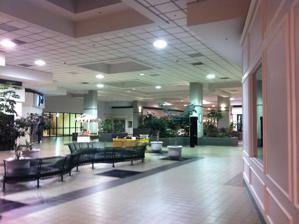
Building: Staunton Mall
Country: United States of America
Year built: 1968
Shopping mall in Staunton, Virginia Staunton Mall An interior corridor of Staunton Mall in 2011. Location Staunton, Virginia Address 90 Lee Jackson Highway Opening date 1968 Closing date 2021 Developer Rosenfeld Realty Owner Staunton EM 2 LLC No. of anchor tenants 6 (1 open, 5 vacant) Total retail floor area 422,000 square feet No. of floors 1 Website http://www.staunton-mall.com (defunct) Staunton Mall was a shopping mall in Augusta County, Virginia , United States. It was slightly outside the city limits of Staunton, Virginia . Opened in 1968 as Staunton Plaza, it originally featured J. C. Penney , Montgomery Ward , Woolworth , and Safeway as its major stores. An expansion plan between 1985 and 1987 enclosed the formerly open-air property while adding Leggett (now Belk ) as a third department store and renaming the property to Staunton Mall. The mall underwent a number of anchor store changes throughout the late 1980s and early 1990s: Safeway became an outlet store for Sears , then Goody's and Gold's Gym , while Woolworth was converted to Stone & Thomas and then to Peebles , and Montgomery Ward became Steve & Barry's . The mall lost many inline stores throughout the 21st century, and passed through several owners before closing on January 1, 2021. History Construction of Staunton Plaza began in 1966. The first tenant to open was a Montgomery Ward department store, which opened for business in September 1968, followed by a Safeway supermarket one month later. Other major tenants of the original center included J. C. Penney , Woolworth , and Peoples Drug . The mall, developed by Rosenfeld Realty, consisted of an open-air concourse connecting the J. C. Penney and Montgomery Ward stores, with approximately 300,000 square feet (28,000 m 2 ) of mall shop space and parking for about 2,000 cars. J. C. Penney opened for business in April 1969, following a fire at their previous location in Staunton three months prior. The Staunton Plaza location was the chain's 21st in the state of Virginia. Safeway closed both its Staunton Plaza store, and a second in nearby Waynesboro, Virginia , in late 1982 after members of the United Food and Commercial Workers entered a labor dispute with the chain, combined with increased competition from another non-union supermarket that had locations in both towns. In 1984, their space at the mall was sold to Sears , which operated it as an outlet store specializing in overstocked merchandise from other Sears stores and catalog merchants . As Staunton Mall Covington Co., which owned the plaza at the time, announced renovation plans in 1986. Under these plans, the existing open-air concourse between J. C. Penney and Montgomery Ward would be enclosed, while further mall shops would be added for a total of 70 stores in 400,000 square feet (37,000 m 2 ) of retail space. Included in the expansion was a third department store anchor, the South Boston, Virginia -based Leggett, which opened for business in February 1987. Leggett had operated a store in Staunton since the 1930s. Once renovations were complete, the property was officially renamed Staunton Mall. Despite these renovations, two major stores at the mall closed soon afterward. First was the Sears outlet store, which was shuttered in 1989 due to declining sales. The space became a Goody's clothing store in October 1993. Also in October 1993, the Woolworth company announced that the Staunton Mall store would be closed by January 1994 as part of a company-wide restructuring that involved renovation or closure of older stores. In 1996, Staunton Mall underwent a renovation plan by then-owners Steven D. Bell and Co. Under these plans, the food court was moved closer to the theater, with the previous one, added in the 1986-87 renovations, becoming additional mall space. Also, a fountain was removed in center court, the mall exterior was repainted and received new canopies, and Stone & Thomas opened in the vacated Woolworth. The mall was purchased by Colonial Properties Trust in 1998 and renamed Colonial Mall Staunton, just as the Stone & Thomas store was closed and sold to Peebles , and the Leggett store was renamed Belk . Following Colonial Properties Trust's purchase of the mall, the Montgomery Ward anchor was vacated in early 2001 as that chain went out of business. Colonial Properties underwent negotiations with several chains to replace the vacated anchor, including Target , Sears , and Old Navy . This space became Steve & Barry's in 2004. Gold's Gym joined the mall in 2006, replacing the Goody's store after that chain decided not to renew its lease. The mall was sold again in 2007 to First Republic Group Realty, which returned the mall's name to Staunton Mall. Under their ownership, the Steve & Barry's store vacated, while Books-A-Million moved to a larger store in Waynesboro. After First Republic filed for bankruptcy in 2009, it was sold again to the Kohan Retail Investment Group and in 2014 to Staunton Mall LLC. Another anchor store in the mall became vacant when Peebles closed in March 2018. The mall was sold again in 2020, with it being announced on November 24, 2020, that all remaining tenants (except Belk) will vacate the property in thirty days. On June 4, 2020, JCPenney announced that it would be closing by around October 2020 as part of a plan to close 154 stores nationwide. By 2021, Belk was the only remaining store and plans for demolition were announced by the mall's then-owners. In March 2022, demolition process began with the J. C. Penney anchor store torn down. As of February 2023, the entire mall (with the exception of Belk and the surrounding stores) is partially demolished. References